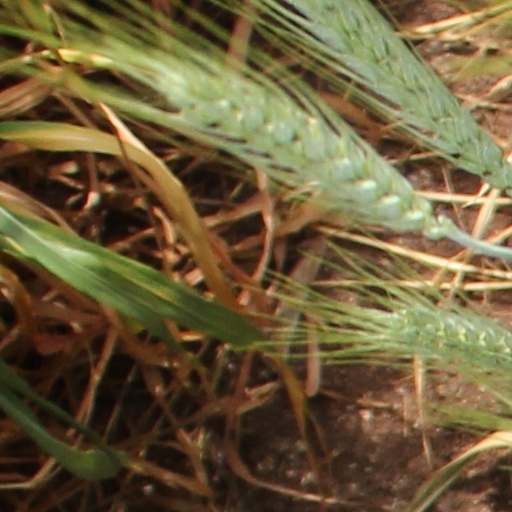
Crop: wheat